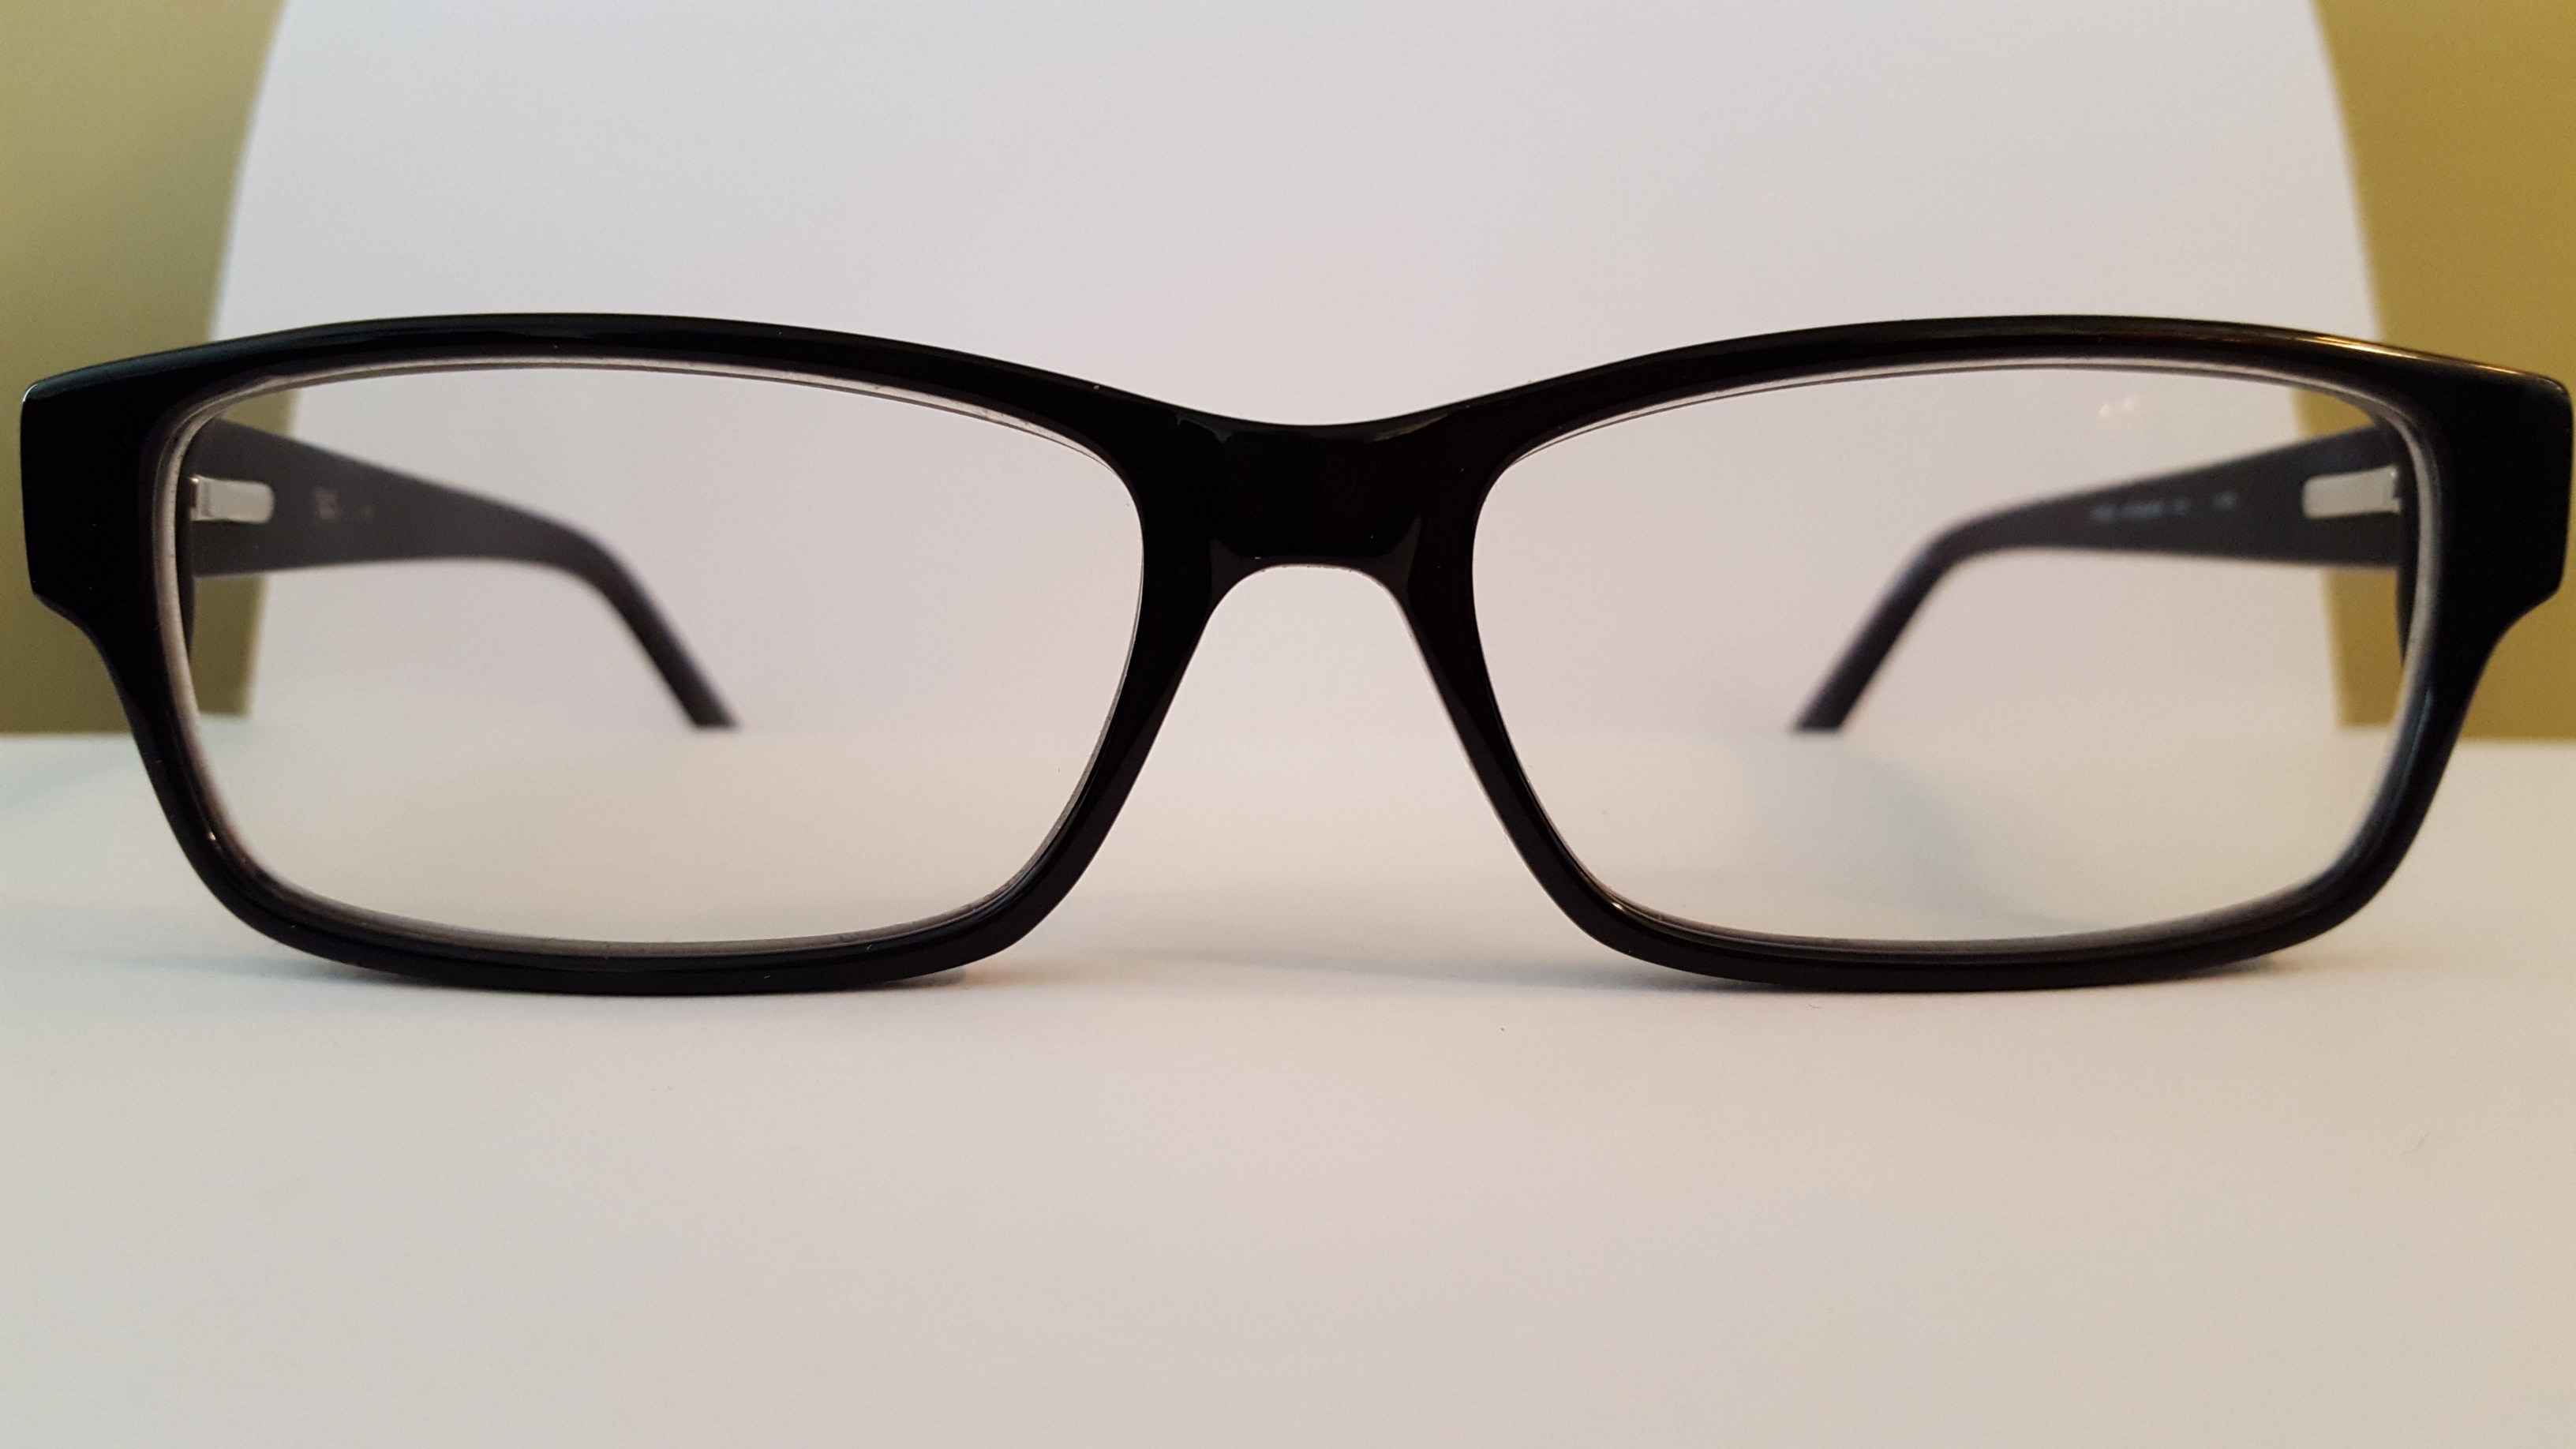
technology, font, sunglasses, glasses, eyewear, 1, geek, vision care